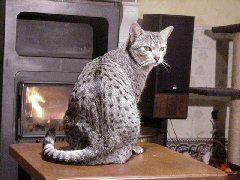
Breed: egyptian mau